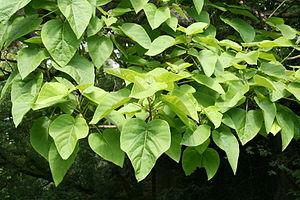
Feuilles du Paulownia impérial ou Paulownia tomenteux (Paulownia tomentosa).
Le paulownia est une espèce d'arbres de la famille des Paulowniaceae, originaire d'Asie, utilisé tant comme arbre d'ornement que dans la filière bois.